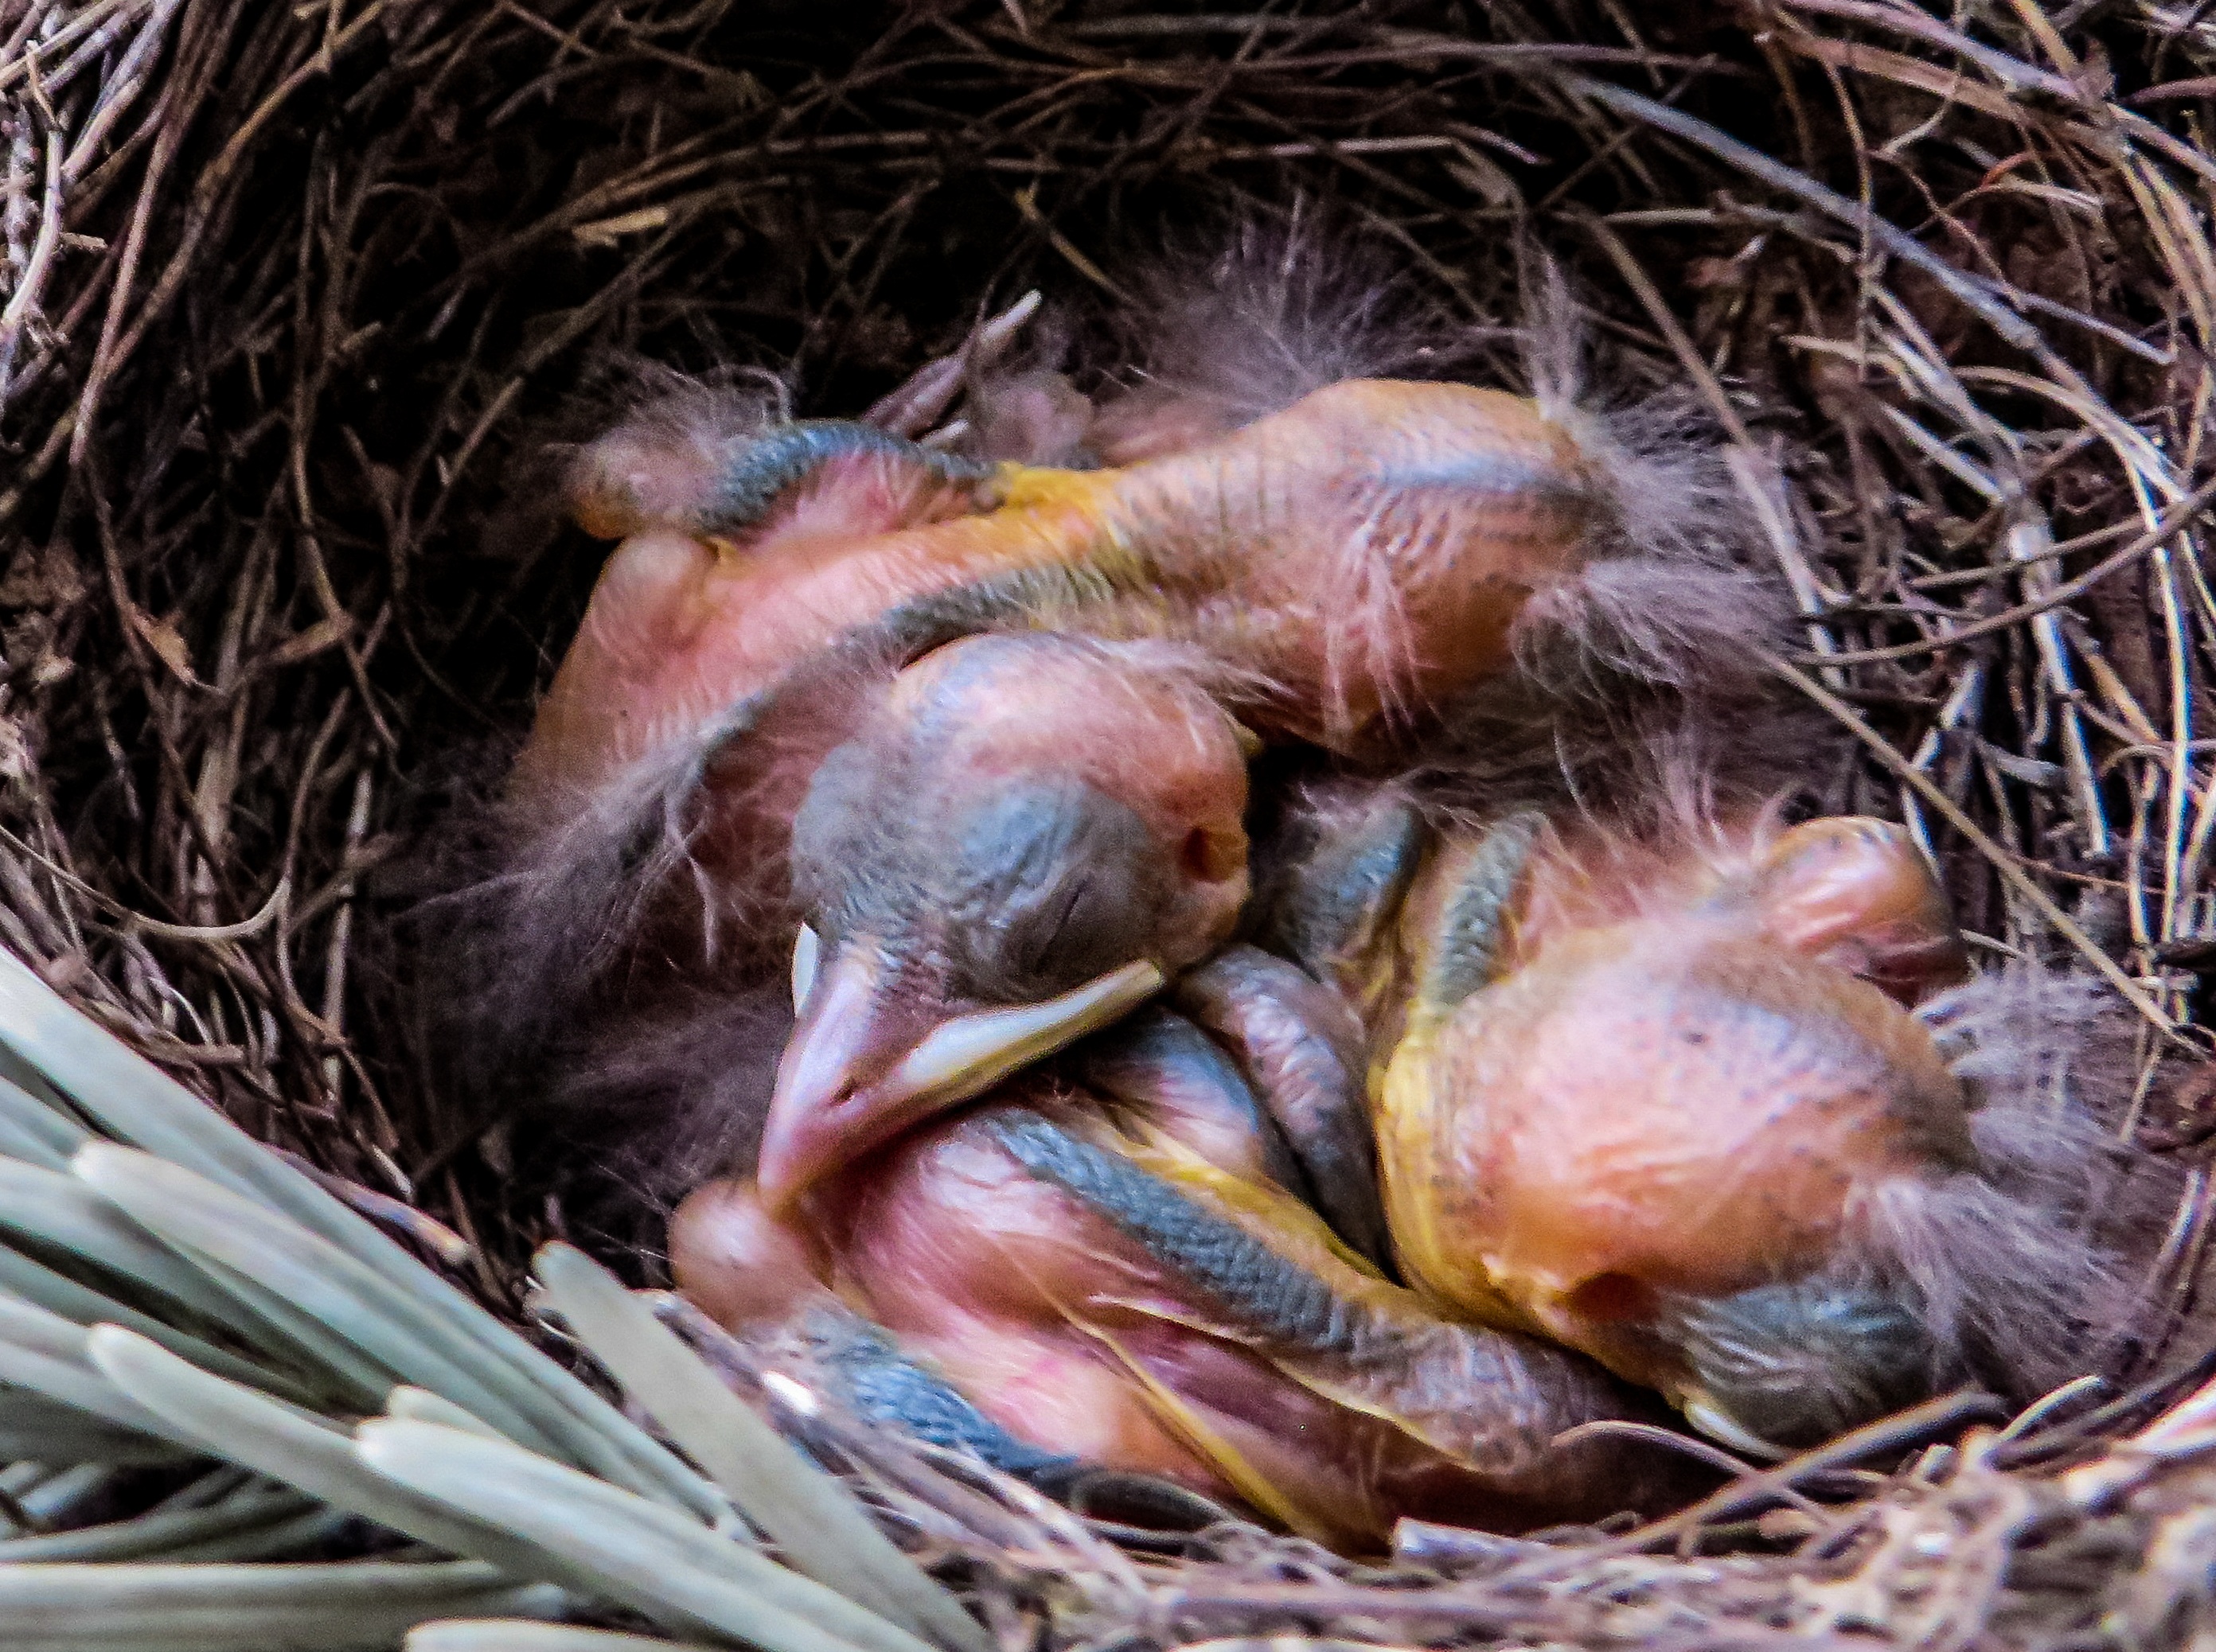
bird, wildlife, spring, beak, fauna, egg, bird nest, vertebrate, finch, nest, blackbird, bird's nest, bird eggs, blackbird nest, bird young, perching bird